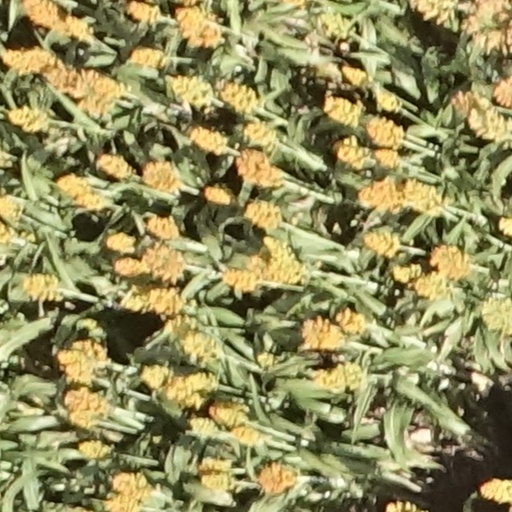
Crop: sorghum